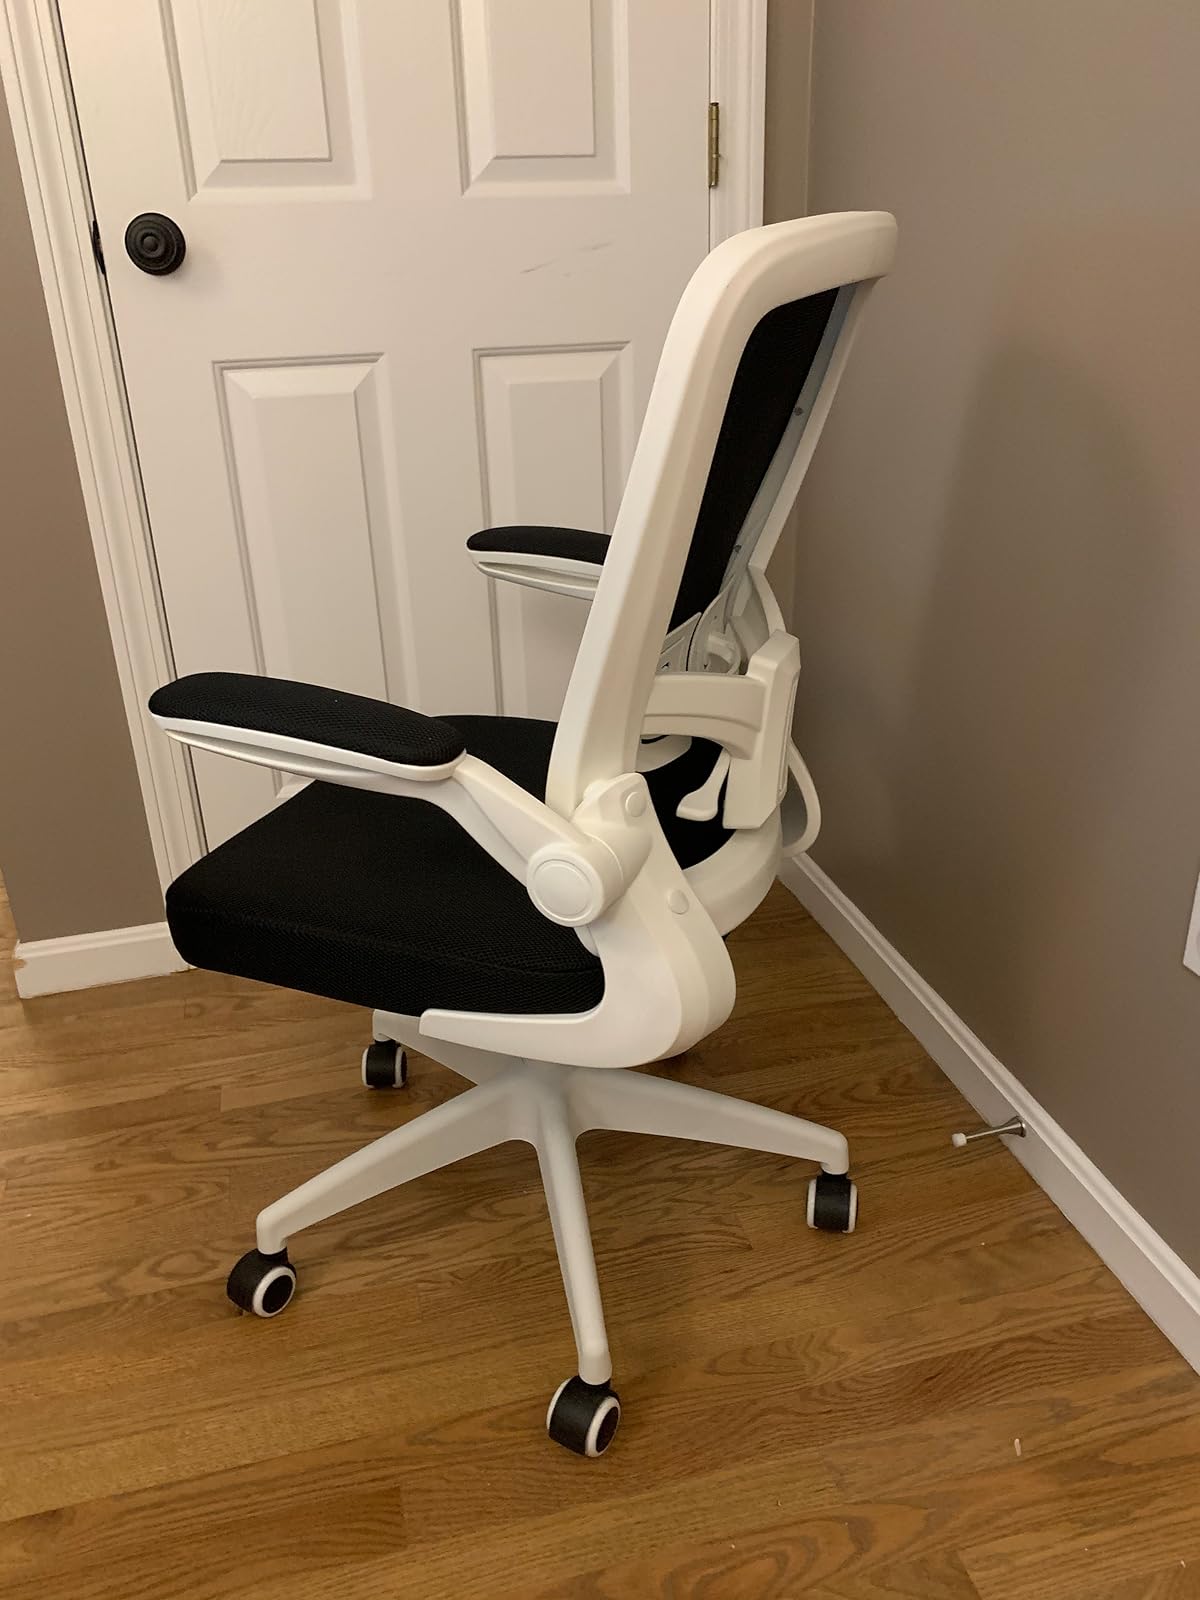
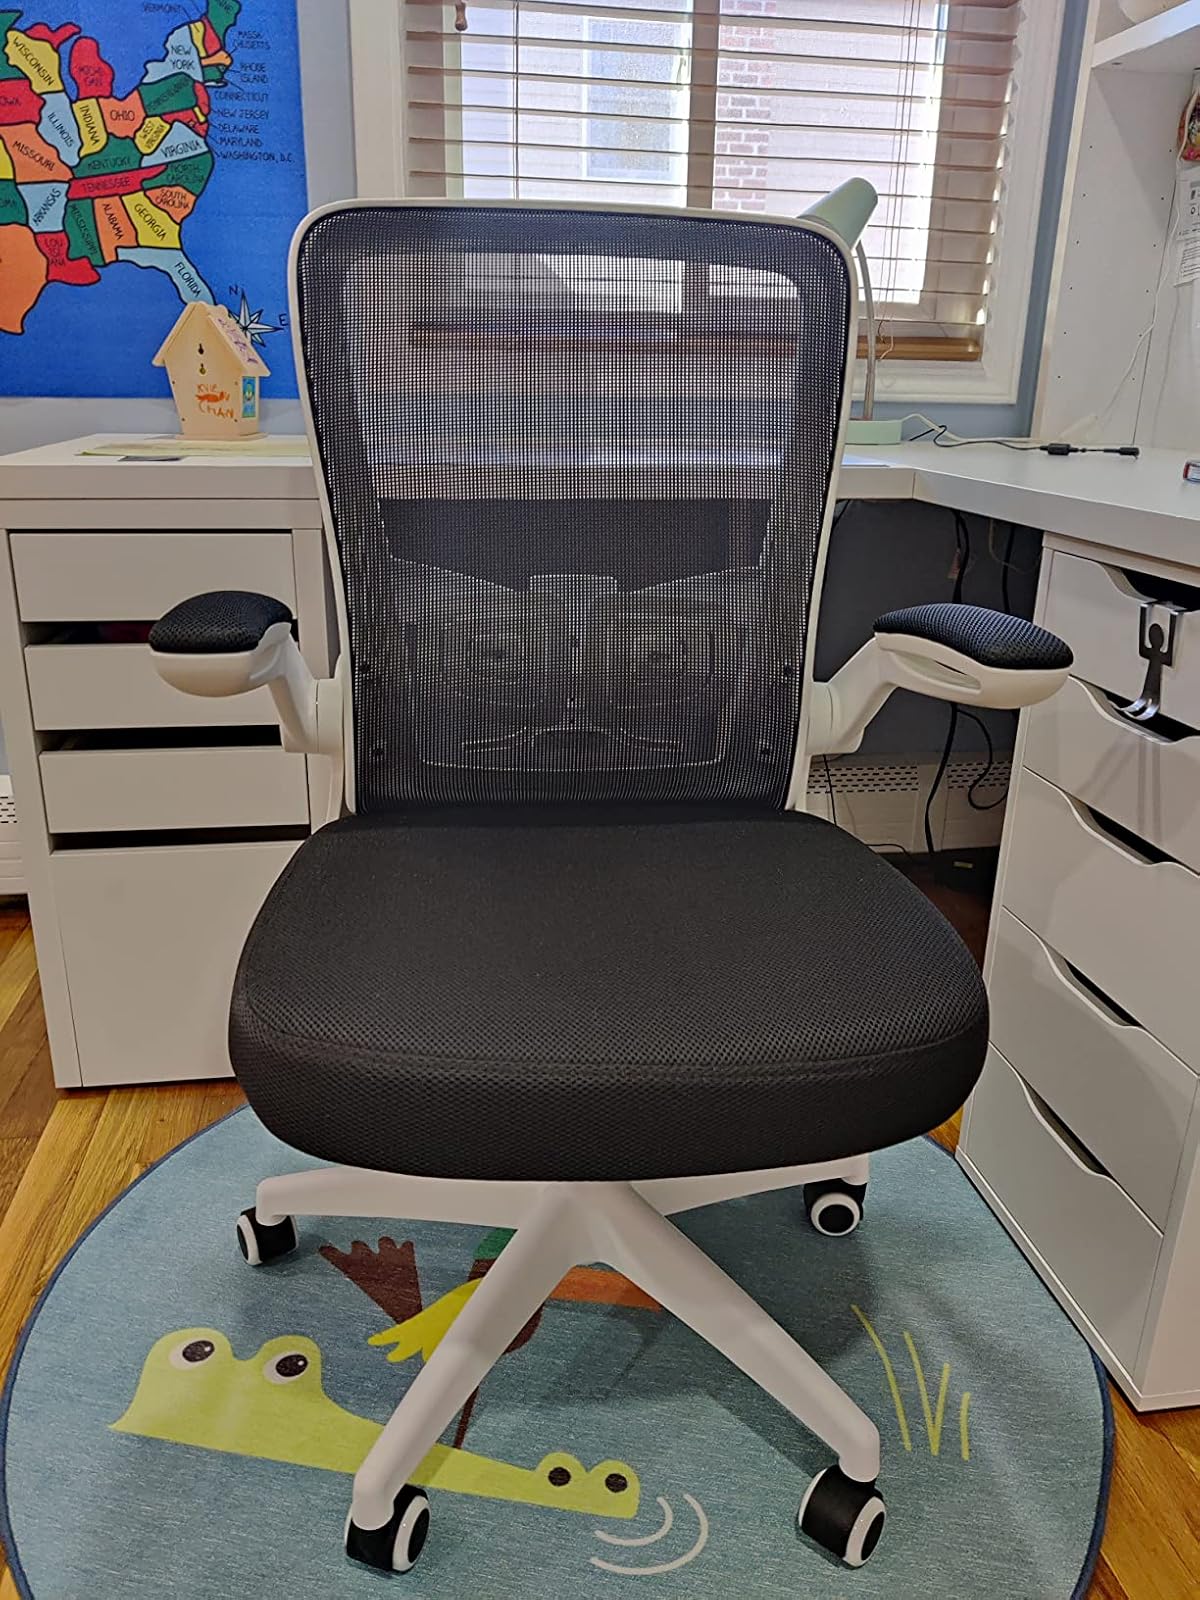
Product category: items_chair
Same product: yes